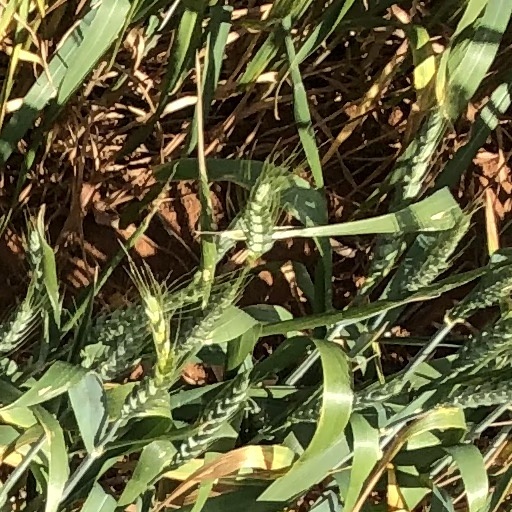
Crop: wheat